Right to property

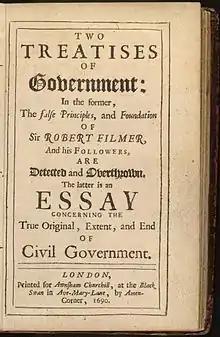
John Locke's 1689 "Two Treatises of Government" in which Locke calls "lives, liberties and estates" the "property" of individuals

The English philosopher John Locke (1632–1704) developed the ideas of property, civil and political rights further. In his "Second Treatise on Civil Government" (1689), Locke proclaimed that "everyman has a property in his person; this nobody has a right to but himself. The labor of his body and the work of his hand, we may say, are properly his". He argued that property ownership derives from one's labor, though those who do not own property and only have their labor to sell should not be given the same political power as those who owned property. Labourers, small-scale property owners and large-scale property owners should have civil and political rights in proportion to the property they owned. According to Locke, the right to property and the right to life were inalienable rights and that it was the duty of the state to secure these rights for individuals. Locke argued that the safeguarding of natural rights, such as the right to property, along with the separation of powers and other checks and balances, would help to curtail political abuses by the state.